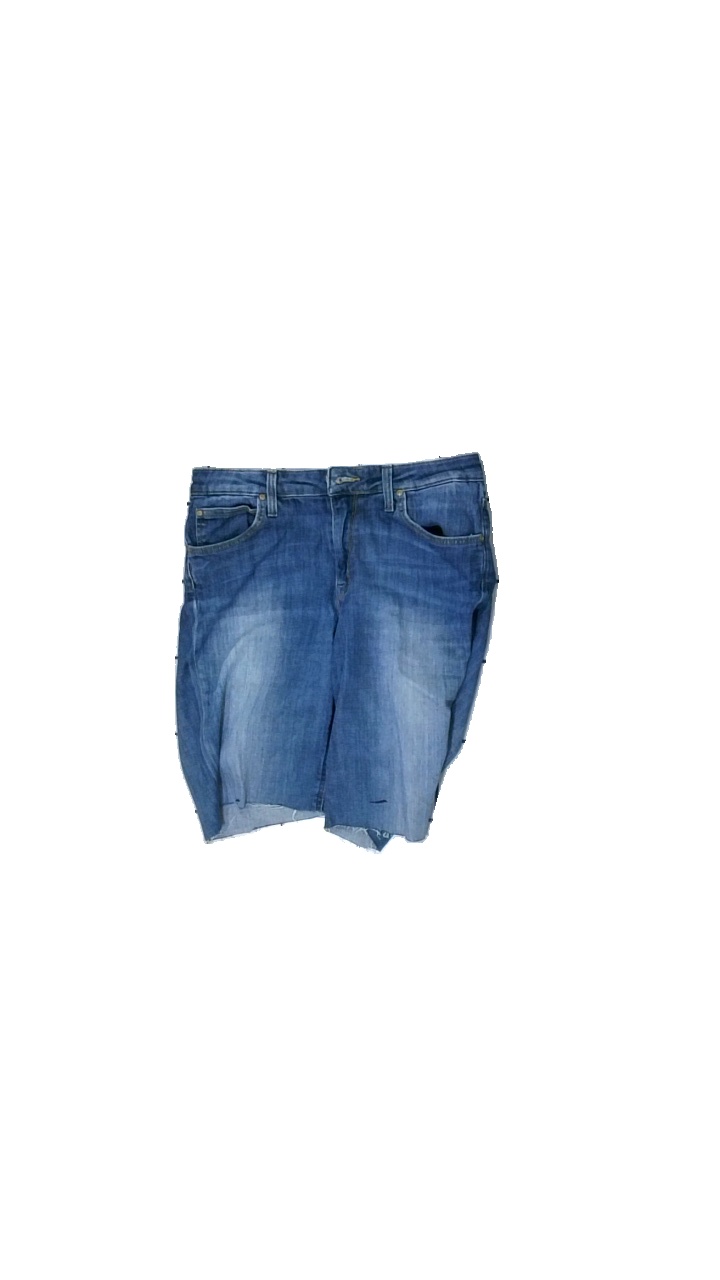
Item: Shorts (Ladies)
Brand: Lee
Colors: Blue
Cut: Regular
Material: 100% cotton
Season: All
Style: Denim
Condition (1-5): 2
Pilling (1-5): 5
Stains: Major
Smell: Major
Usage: Export
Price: <50